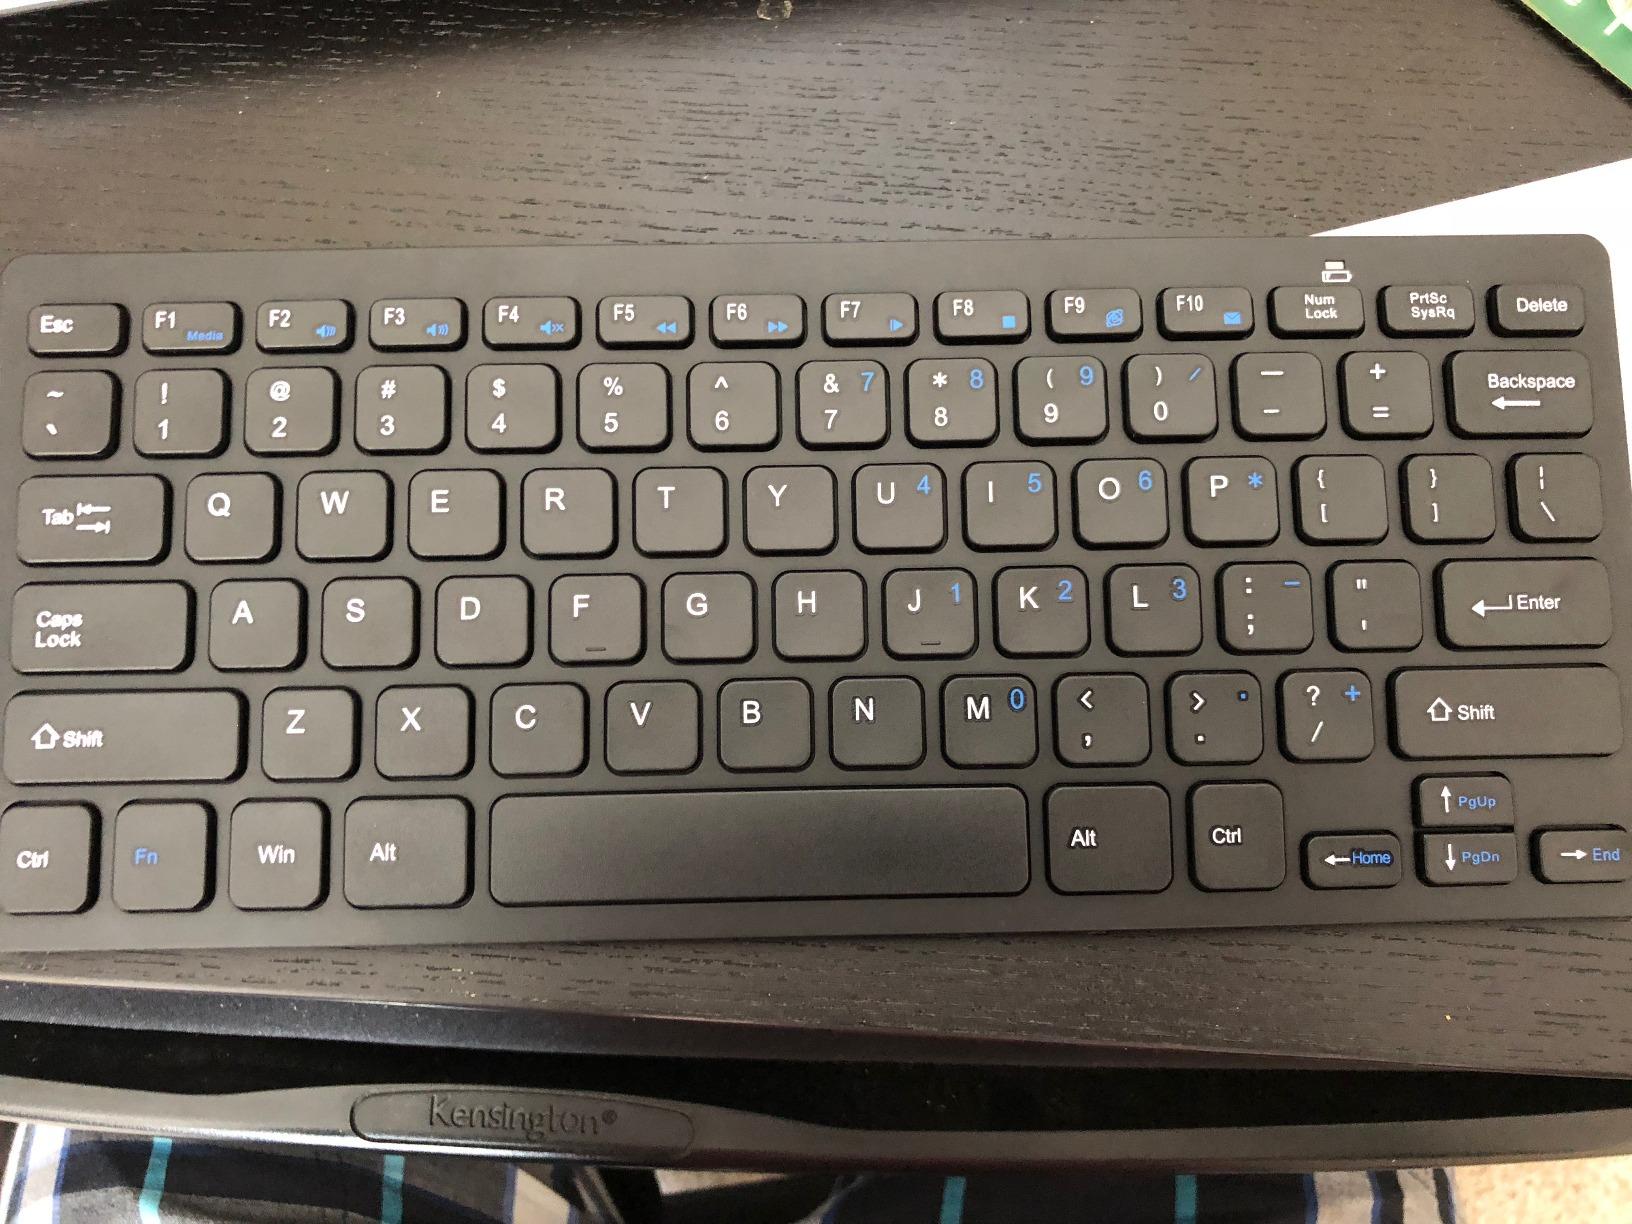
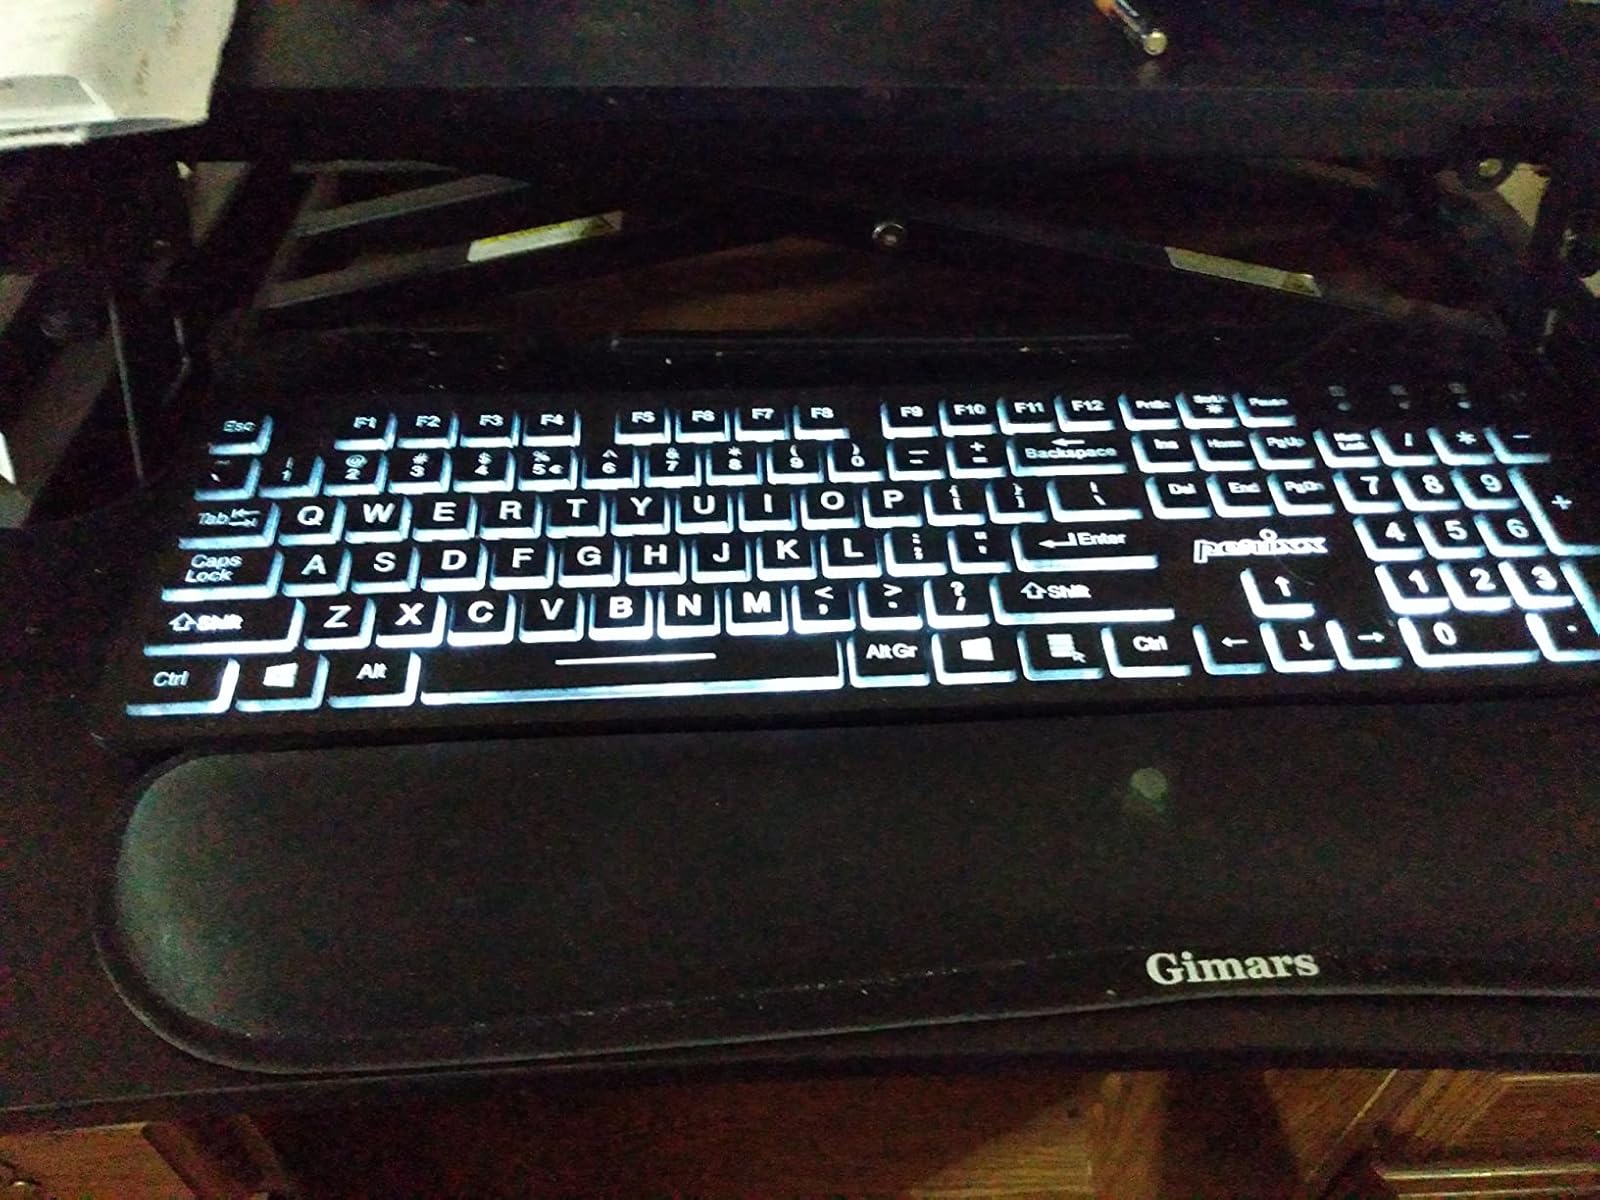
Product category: keyboard
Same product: no